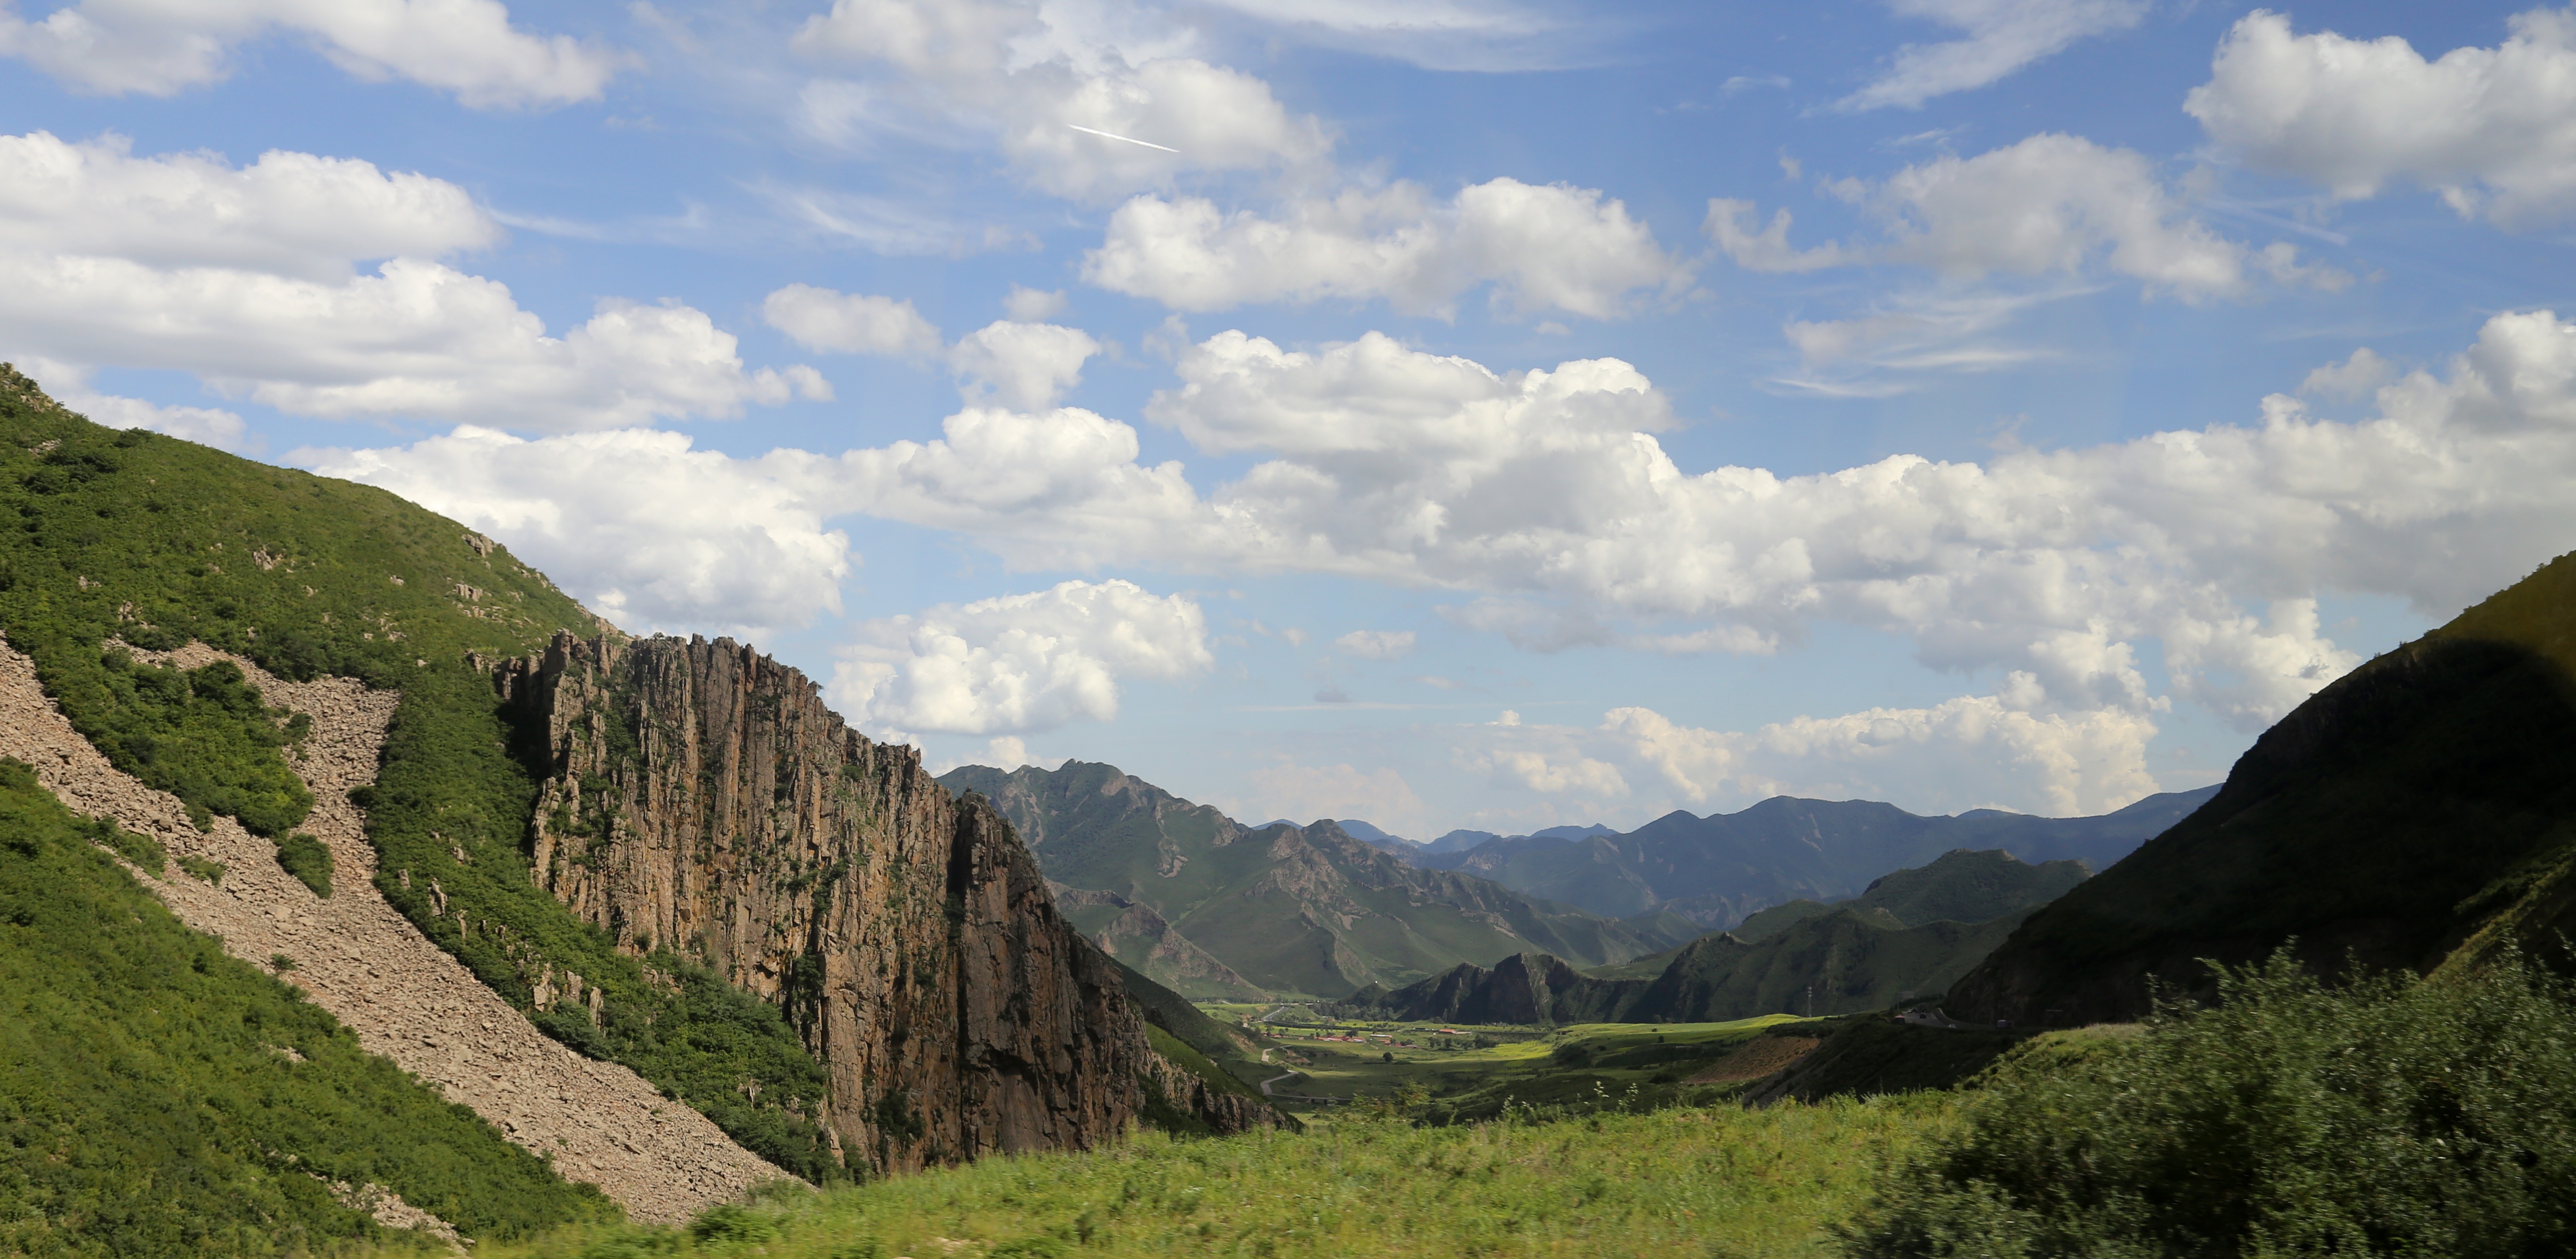
landscape, nature, wilderness, mountain, cloud, sky, meadow, hill, valley, mountain range, highland, ridge, alps, plateau, fell, ecosystem, the scenery, landform, mountain pass, geographical feature, mountainous landforms, badaling